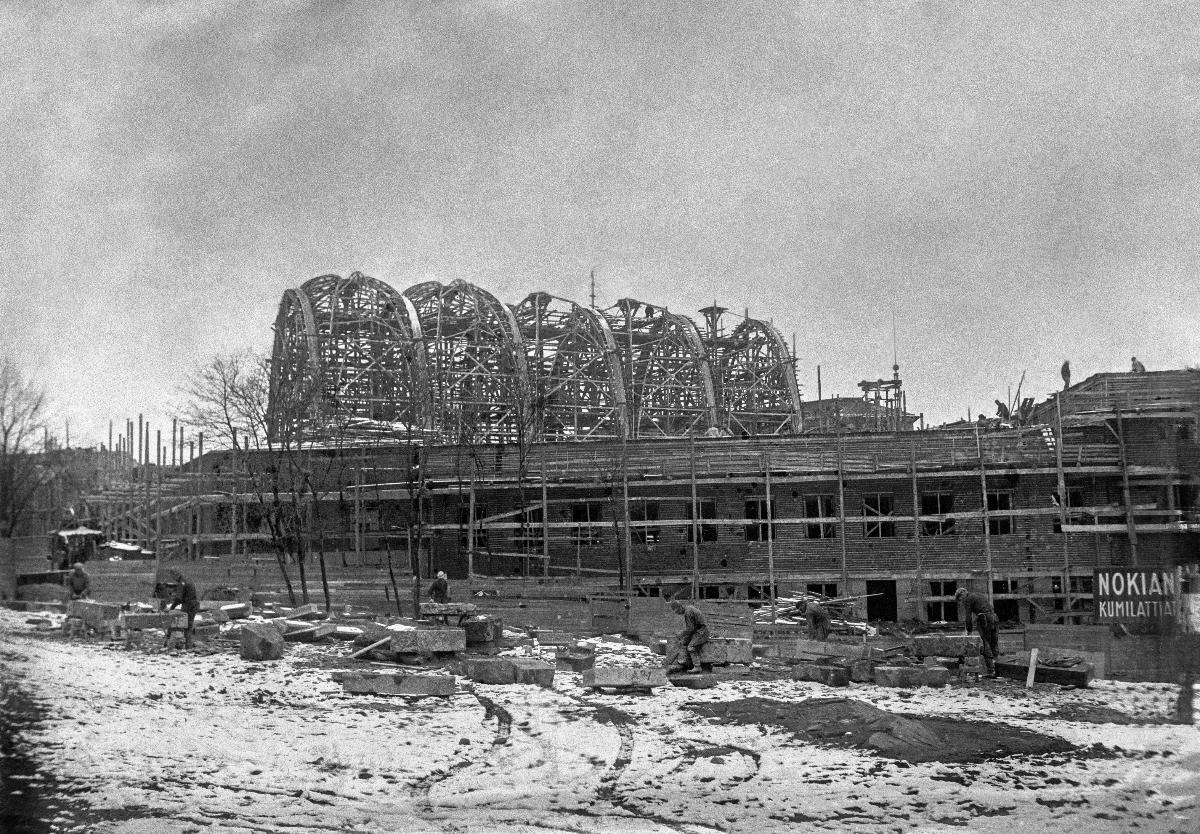
Mikael Agricolan kirkko
Mikael Agricola kyrkan; The Mikael Agricola Church
sisällön kuvaus: Mikael Agricolan kirkon rakennustyömaa Helsingissä 8.4.1934. content description: The construction site of Mikael Agricola Church in Helsinki 8.4.1934. innehållsbeskrivning: Mikael Agricola kyrkans byggplats i Helsingfors 8.4.1934.
Kuvaaja: Sundström, Hugo, kuvaaja
Vuosi: 1934
Paikka: Suomi, Uusimaa, Helsinki
Aiheet: arkkitehtuuri; kirkkorakennukset; rakennustyömaat; HBL; architecture; church buildings; building sites; buildings; construction; building; construction site; building site; christianity; arkitektur; kyrkobyggnader; byggplatser; byggnader; bygge; byggande; kyrkobyggnad; kyrkor; byggplats; kristendom